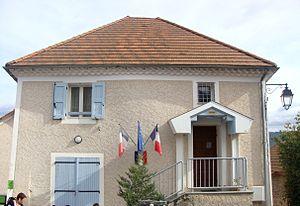
La mairie de Fouillouse (Hautes-Alpes).
Fouillouse est une commune française située dans le département des Hautes-Alpes en région Provence-Alpes-Côte d'Azur.